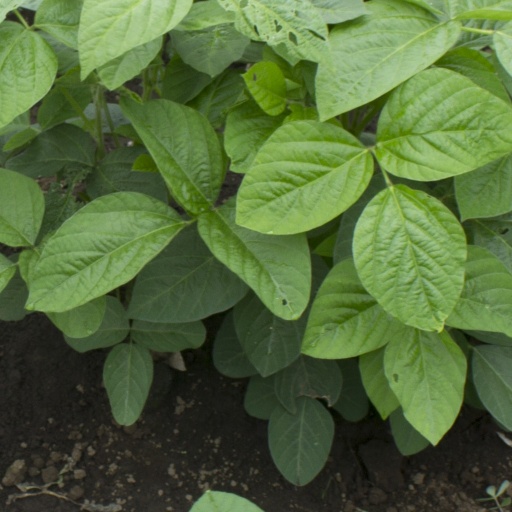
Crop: soybean